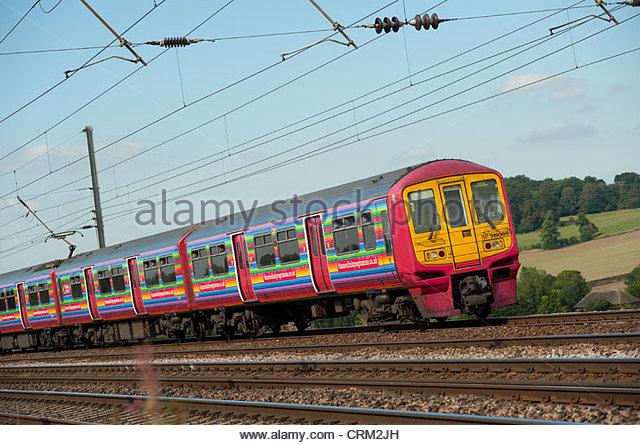
passenger train in special livery speeding through the countryside
Relation: Subjective